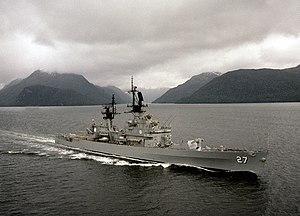
La classe Belknap est une classe de neuf croiseurs lance-missiles de l'United States Navy en service entre 1964 et 1995. La classe comprend neuf unités, qui ont été déployées au large des côtes du Viêt Nam dans les années 1960 et 1970 et dans le golfe Persique dans les années 1980 et 1990.
La classe San Giorgio est une classe de deux croiseurs cuirassés de la Regia Marina en service entre 1910 et 1943.
Voici la liste des croiseurs américains de l'United States Navy.